Enrico da Settala

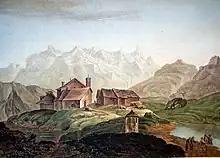
Hospice at the Gotthard Pass (1785 painting by ). The hospice is first mentioned in 1237, although Enrico had dedicated the chapel there in 1230.

As a papal appointee, Enrico took a pro-papal stance and closely aligned himself with the papal legates in Lombardy, Ugolino dei Conti and Goffredo Castiglioni. He supported the Franciscans, the Preachers and the anti-heretical movement.